MIT Sloan School of Management

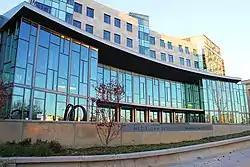
MIT Sloan completed its new central building, known as "E62", in 2010

The MIT Sloan School of Management (branded as MIT Sloan) is the business school of the Massachusetts Institute of Technology, a private university in Cambridge, Massachusetts.